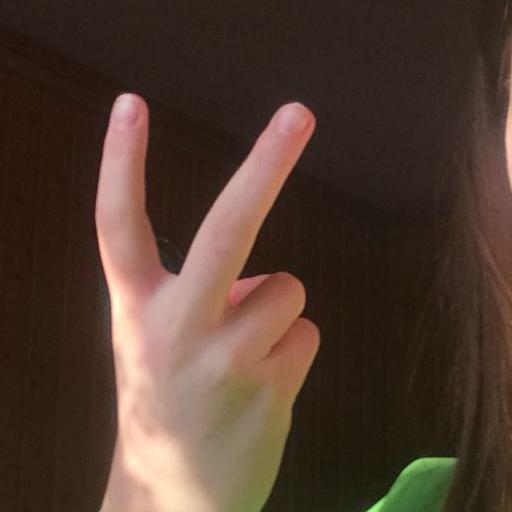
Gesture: peace_inverted